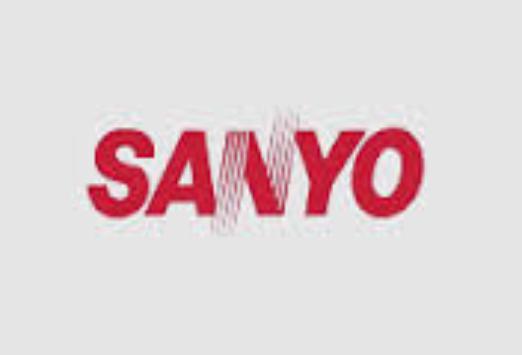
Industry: Electronic